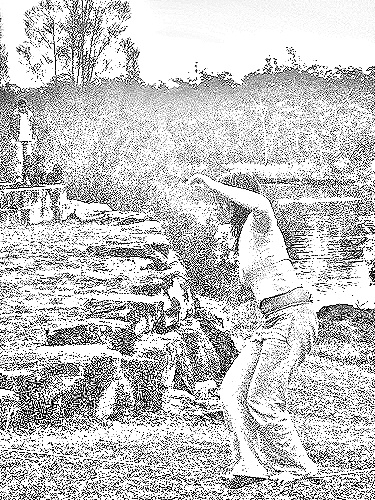
Portrait style: Sketch Portrait